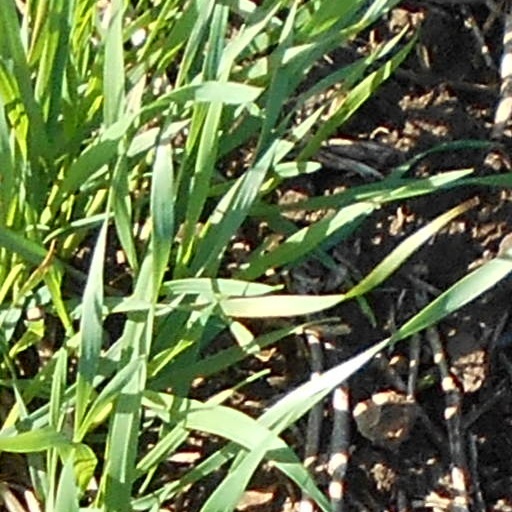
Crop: wheat